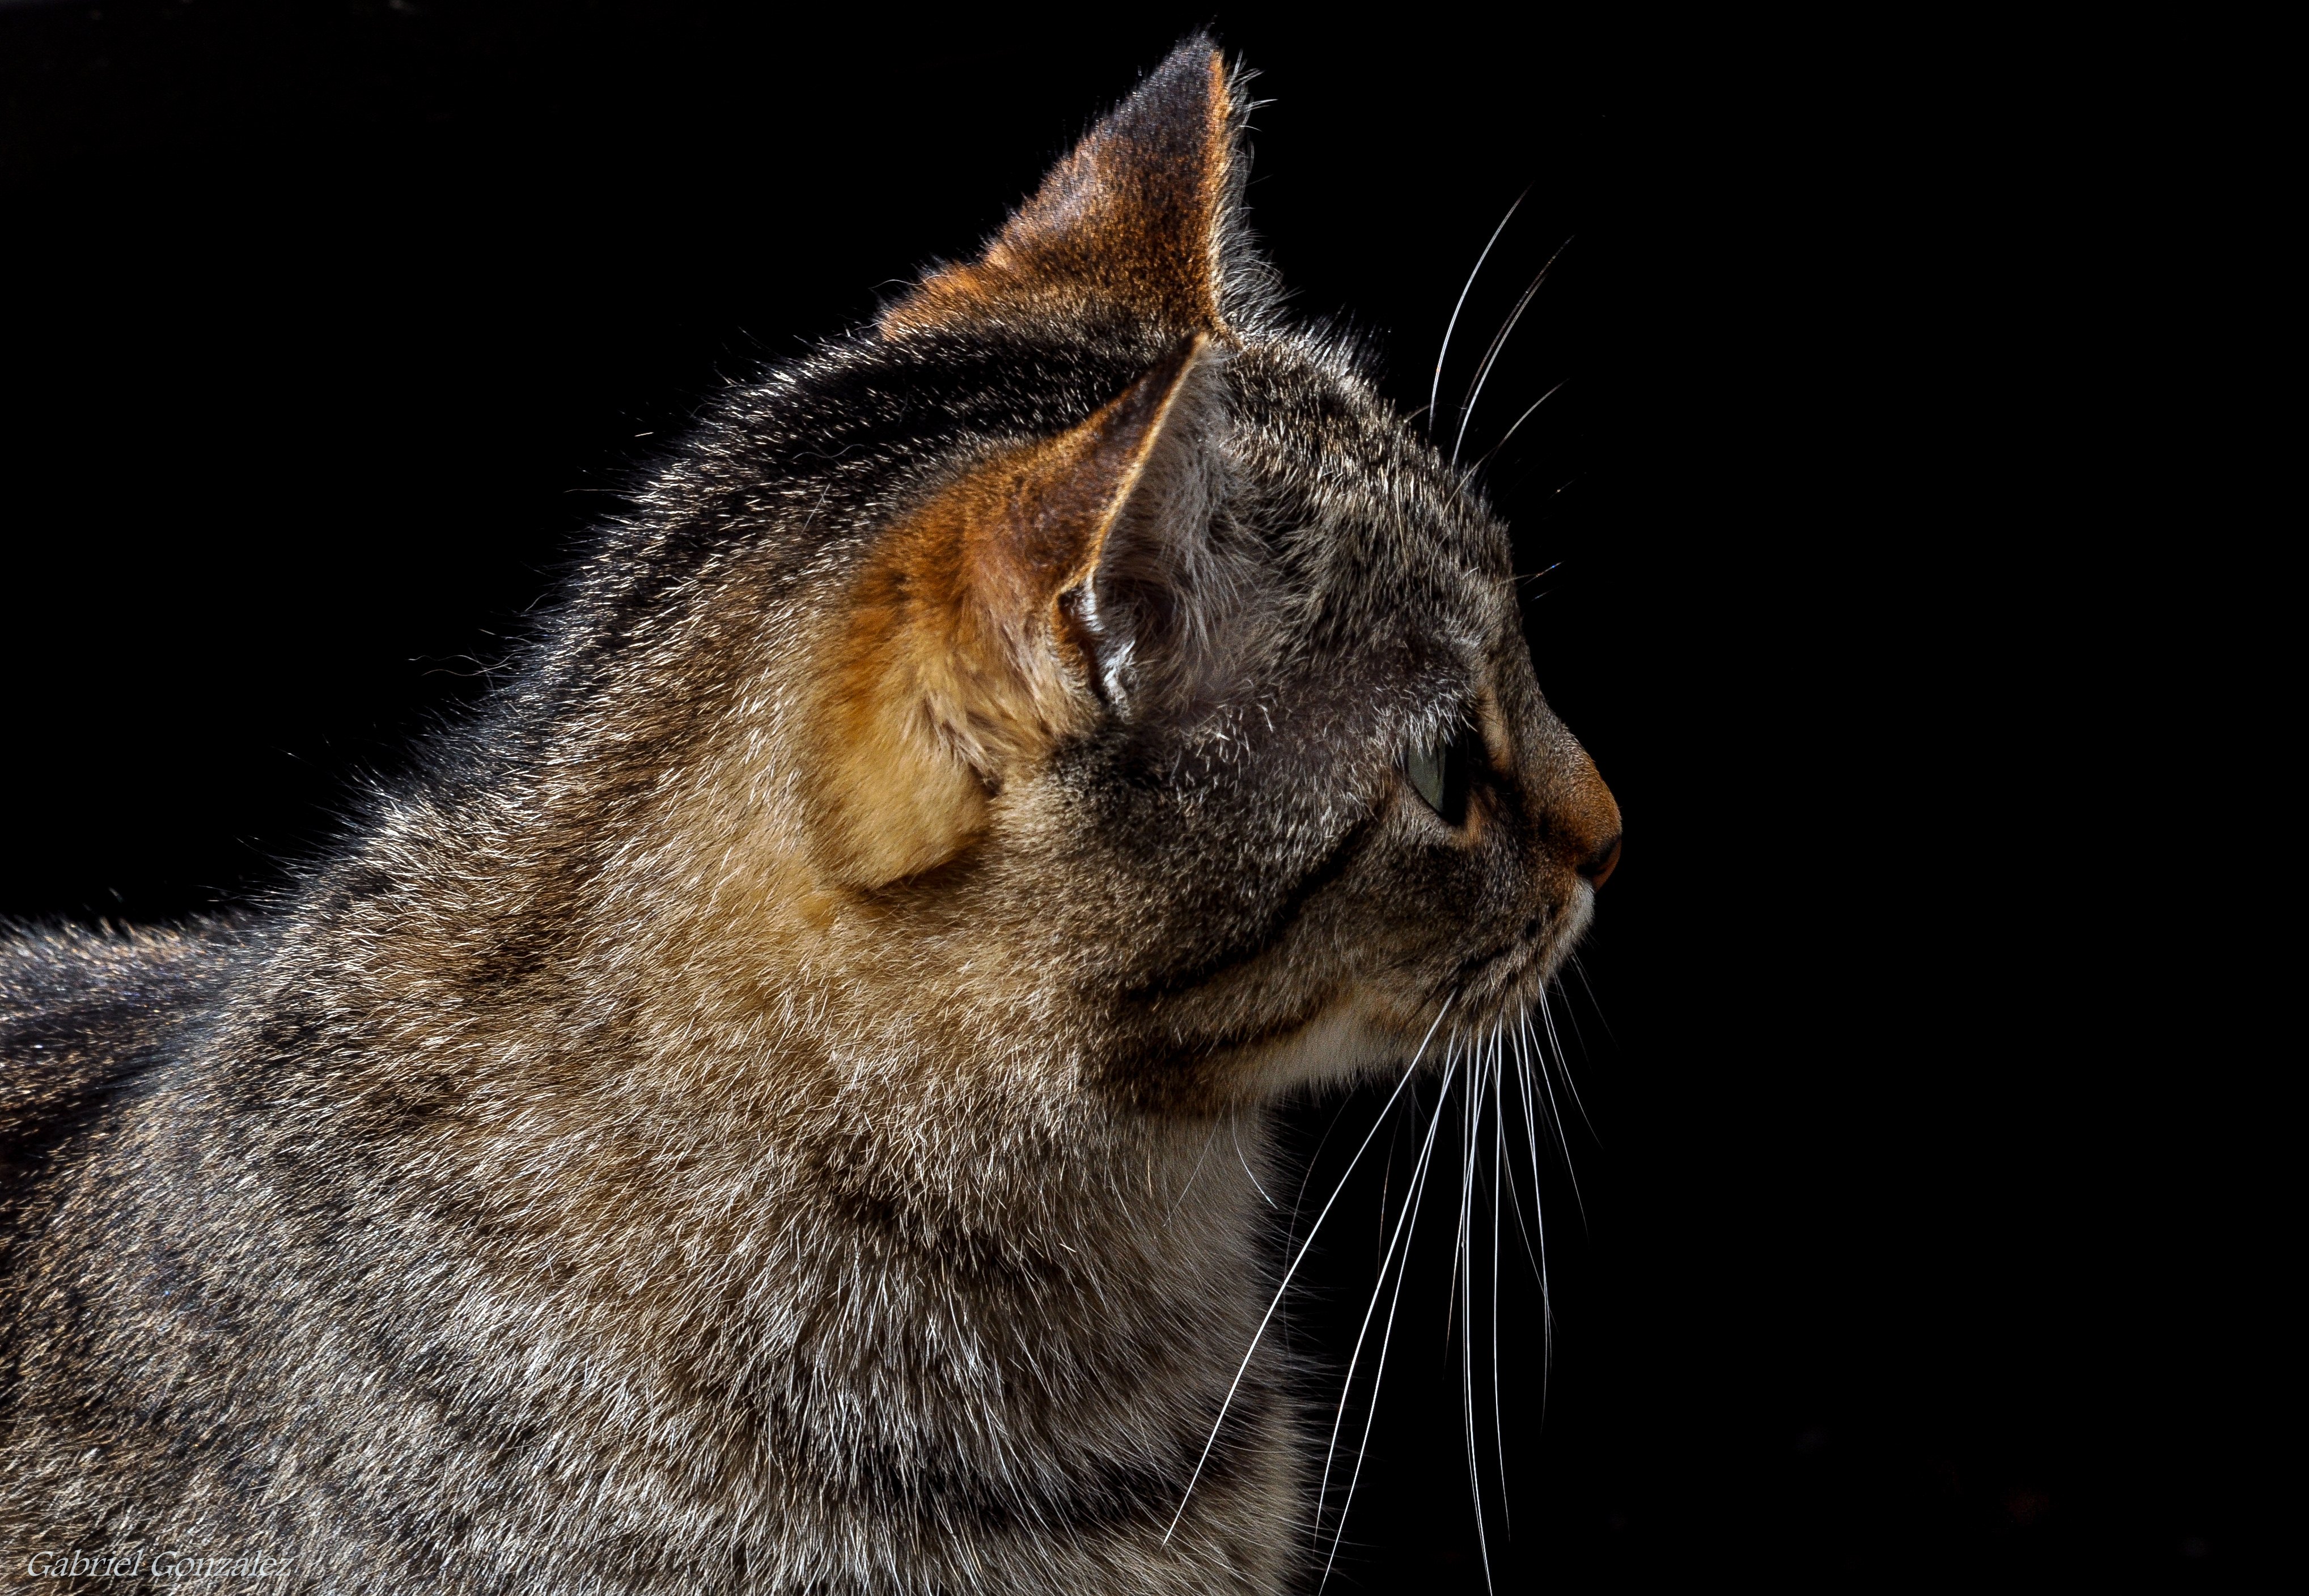
cat, mammal, fauna, close up, cats, nose, whiskers, snout, animals, vertebrate, gatos, nikond90, ggl1, gaby1, animales, 50500, sigma50500, gphoto, xelodegalicia, gabrielcoru a, tabby cat, european shorthair, wild cat, small to medium sized cats, cat like mammal